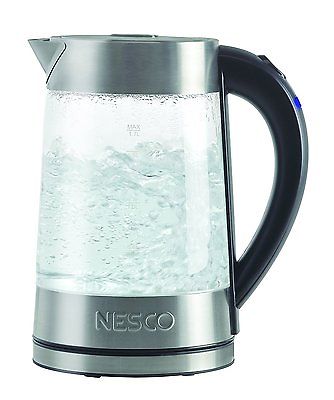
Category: kettle